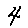
Label: 4